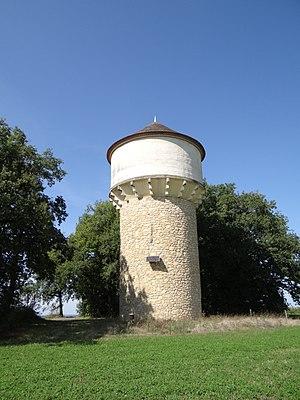
Mayrac (Lot, France) le château d'eau
Mayrac est une commune française, située dans le département du Lot en région Occitanie. Mayrac est comprise dans l'ancienne province du Quercy, plus précisément dans le Haut Quercy, sur le causse de Martel. La plus ancienne mention de Mayrac date de 930, elle a fait partie de la vicomté de Turenne jusqu'au XVIIIᵉ siècle. Après une brève existence pendant la période révolutionnaire, elle a de nouveau été érigée en commune en 1946. Commune essentiellement rurale à l'activité agricole, loin des grands centres, elle a subi près de deux siècles de baisse démographique, mais l'effectif de sa population croît de nouveau au début du XXIᵉ siècle, en particulier du fait de l'attraction de la zone d'emploi de Brive-la-Gaillarde. Elle est intégrée depuis sa création dans la communauté de communes Causses et Vallée de la Dordogne. Mayrac, située au cœur de la région touristique de la vallée de la Dordogne est une villégiature très proche de hauts lieux du patrimoine national comme Rocamadour, Padirac, Sarlat, Collonges-la-Rouge, etc.